London Buses route 30

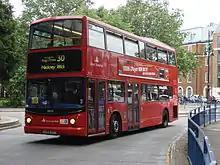
East London Alexander ALX400 bodied Dennis Trident 2 at Euston bus station in June 2008

By 1987 the route had been amended to run from Hackney to Earl's Court, taking about 75 minutes to complete the journey, at a frequency of one bus every 14 minutes. Driver-only operation was introduced in January 1987 with double-deckers, and three months later the route was reported to be carrying around 20,000 passengers per day.